Holocaust analogy in animal rights

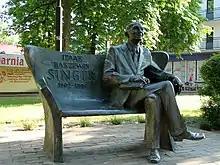
Isaac Bashevis Singer's quote, "In relation to [animals], all people are Nazis; for the animals, it is an eternal Treblinka", became a classic reference in the discussions about the legitimacy of the comparison of animal exploitation with the Holocaust.

Perhaps the earliest use of the analogy comes from Edgar Kupfer-Koberwitz, a German concentration camp survivor and journalist, who wrote in 1940 in his "Dachau Diaries" from inside the Dachau Concentration Camp that "I have suffered so much myself that I can feel other creatures' suffering by virtue of my own". He further wrote, "I believe as long as man tortures and kills animals, he will torture and kill humans as well—and wars will be waged—for killing must be practiced and learned on a small scale".